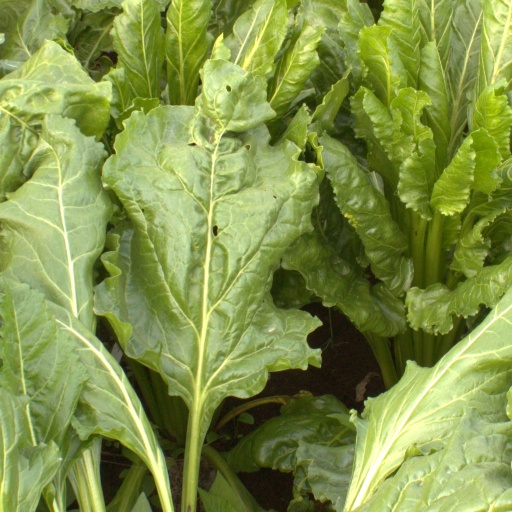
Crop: sugar beet